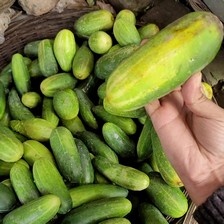
Label: cucumber